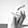
ASL letter: X